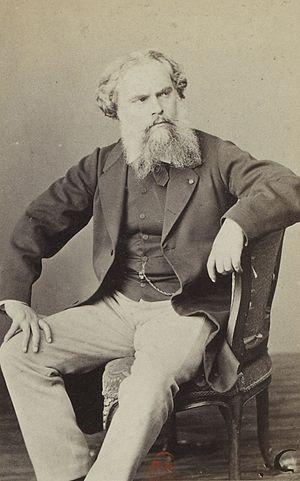
Robert Jefferson Bingham, né en 1824 dans le comté du Leicestershire et mort en 1870 à Bruxelles, est un photographe britannique ayant travaillé en France.